Space research

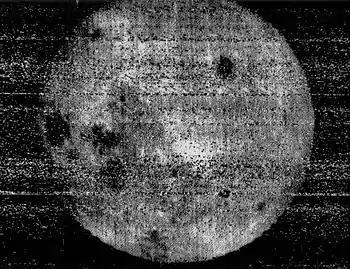
First image of the far side of the Moon, sent back to Earth by the Luna 3 mission

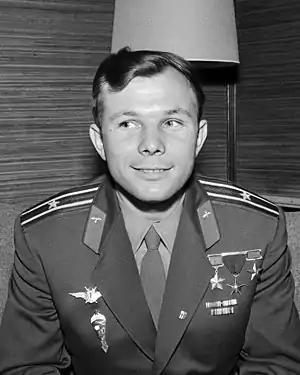
Yuri Gagarin was the first human being to travel in space

Chinese rockets were used in ceremony and as weaponry since the 13th century, but no rocket would overcome Earth's gravity until the latter half of the 20th century. Space-capable rocketry appeared simultaneously in the work of three scientists, in three separate countries. In Russia, Konstantin Tsiolkovsky, in the United States, Robert H. Goddard, and in Germany, Hermann Oberth.